Automobile manufacturers and brands of China

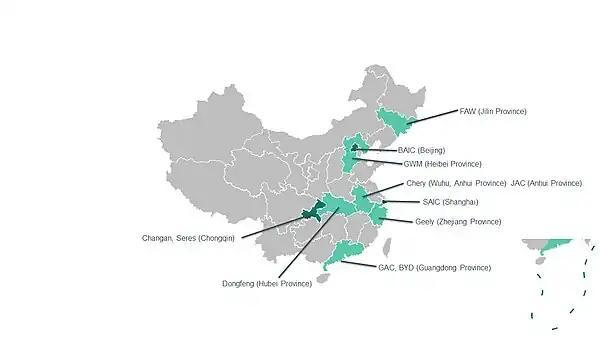
Chinese major automobile manufacturers headquarter locations

"Central state-owned manufacturer" refers to manufacturers directly owned by the State-owned Assets Supervision and Administration Commission of the State Council (SASAC) of the People's Republic of China. Currently, FAW, Dongfeng and Changan are owned and controlled by the Central Government. According to the civil service ranks of China, The central government controlled state-owned enterprises are ranked as Sub-Ministerial-Level Enterprise.